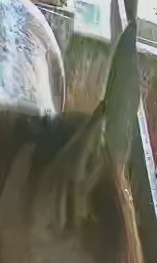
Face region: ears (position_of_ears)
Pain indicator: not_present